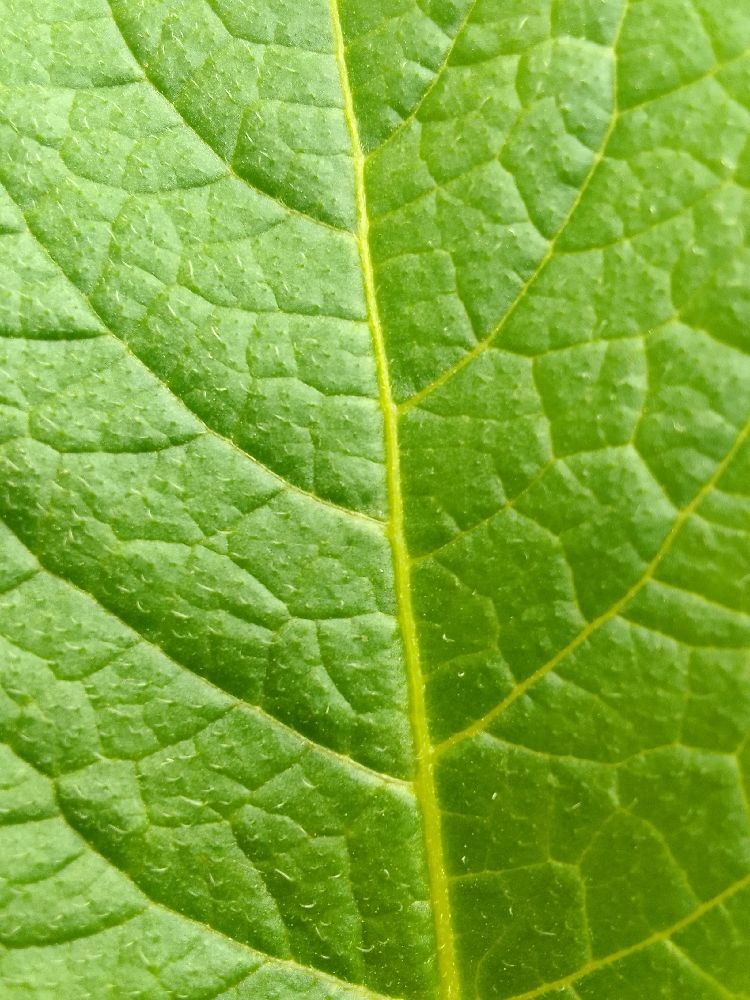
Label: Healthy